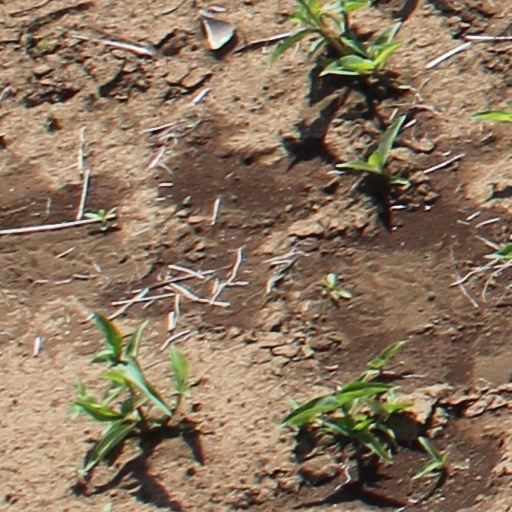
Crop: wheat